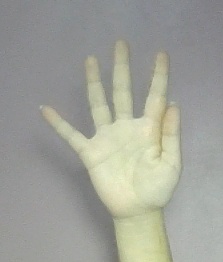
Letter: sheen